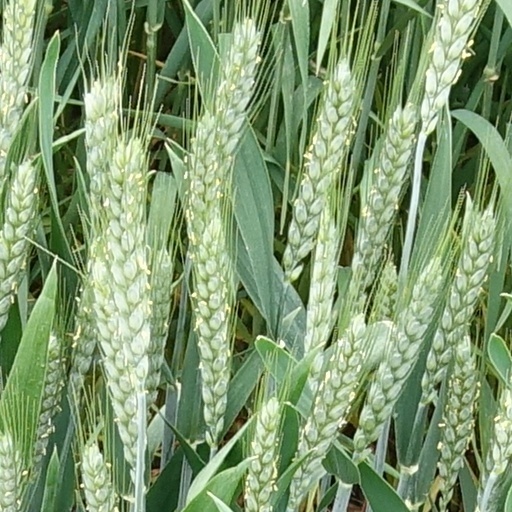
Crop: wheat